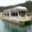
Label: ship